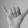
ASL letter: Y